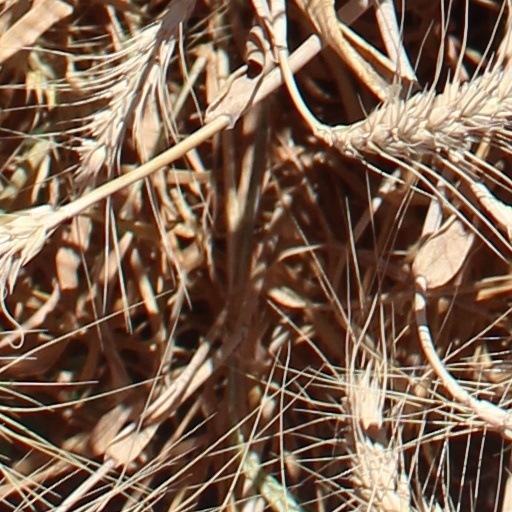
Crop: wheat